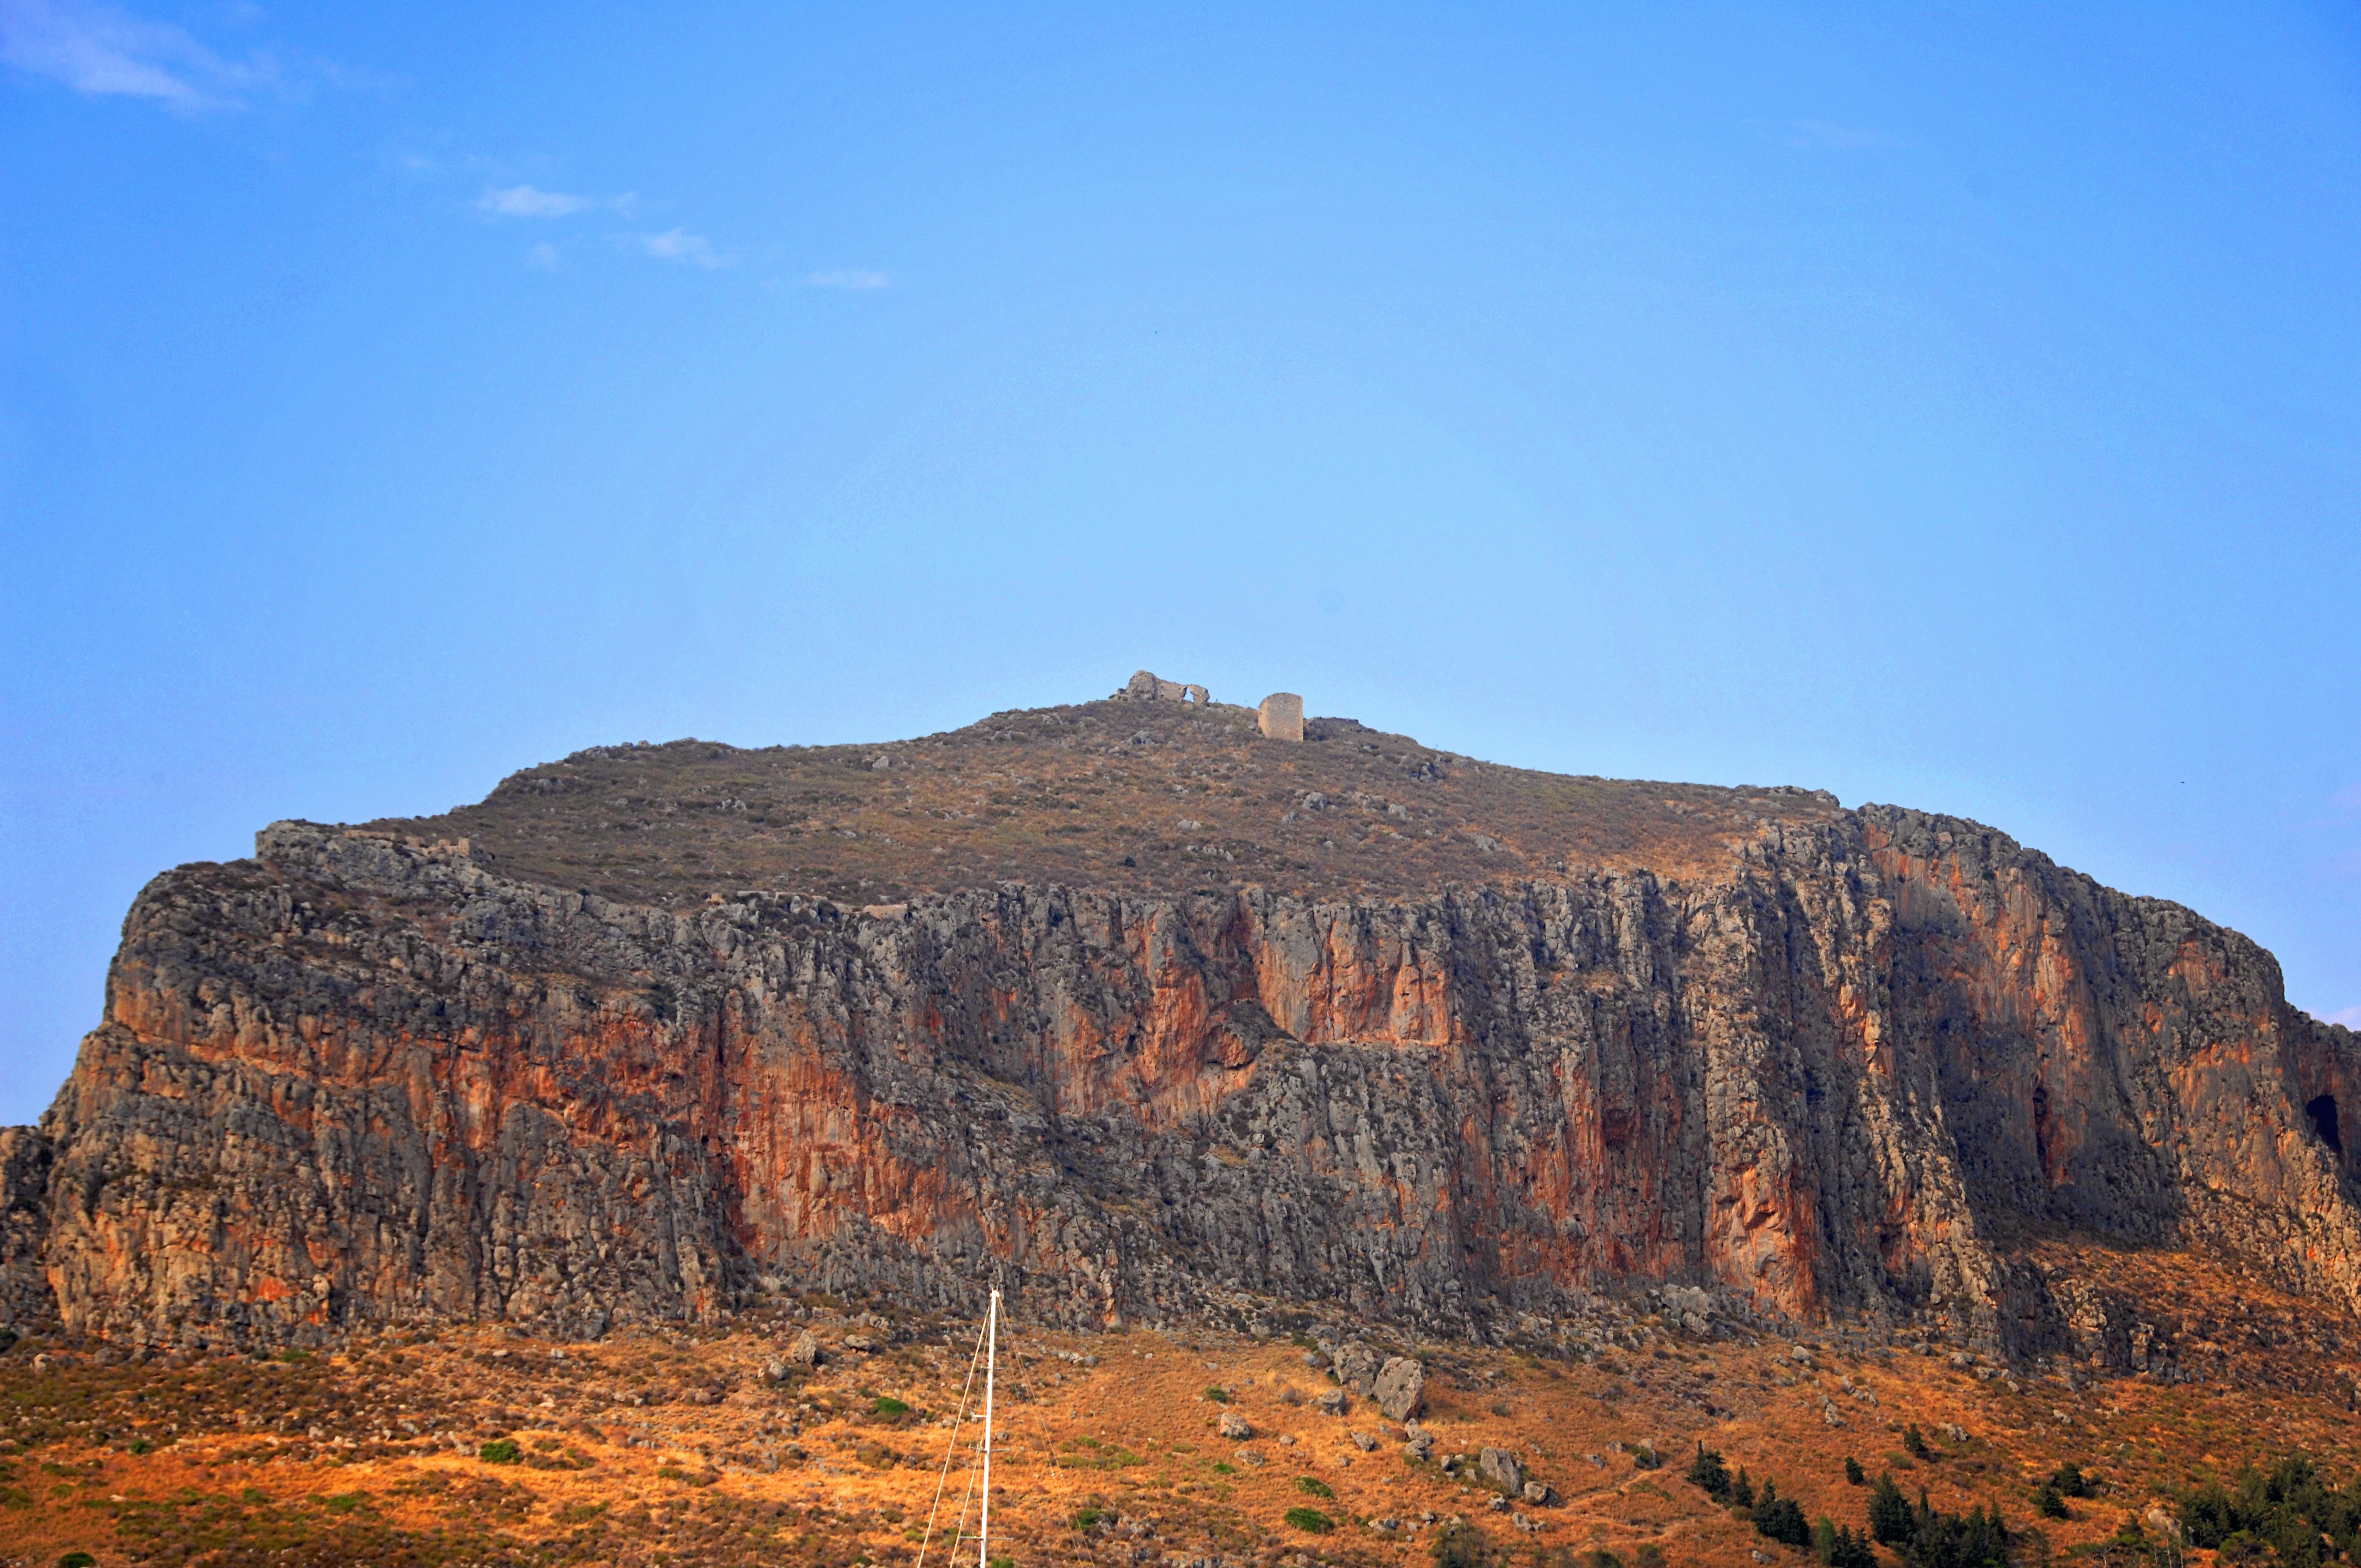
landscape, rock, wilderness, mountain, hill, formation, cliff, island, soil, terrain, national park, ridge, geology, badlands, plateau, greece, ecosystem, butte, peloponnese, landform, natural environment, geographical feature, mountainous landforms, ge, monemvasia